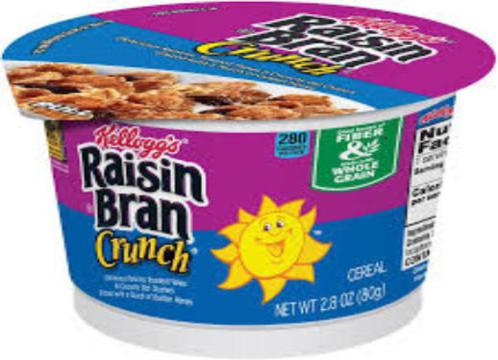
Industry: Food